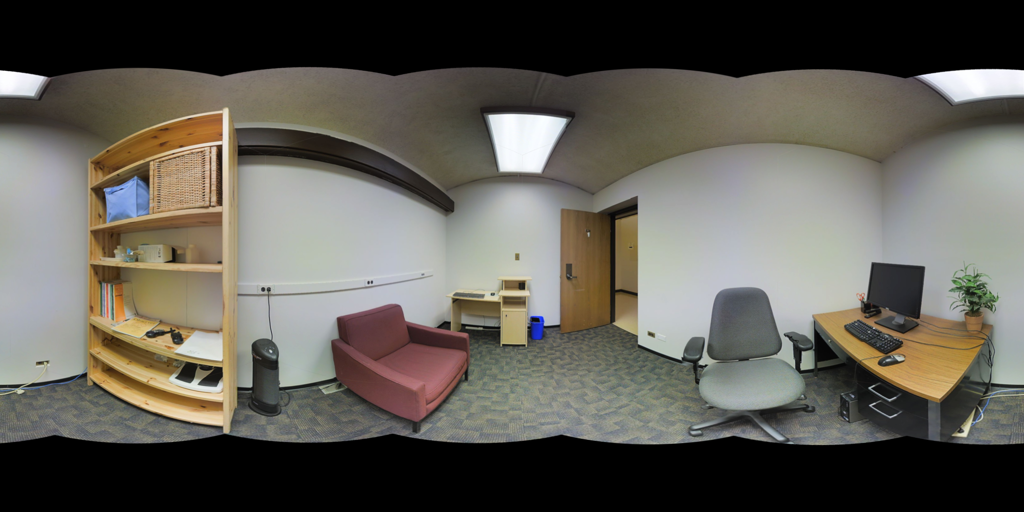
Referred object: the small blue trash can by the desk

Referred object: the maroon loveseat